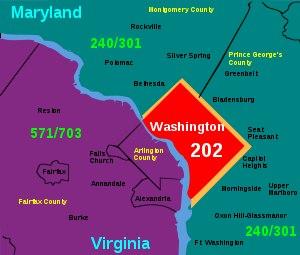
L'indicatif régional 202 est l'indicatif téléphonique régional du district de Columbia aux États-Unis. L'indicatif régional couvre tout le territoire du district.